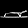
Label: Sandal